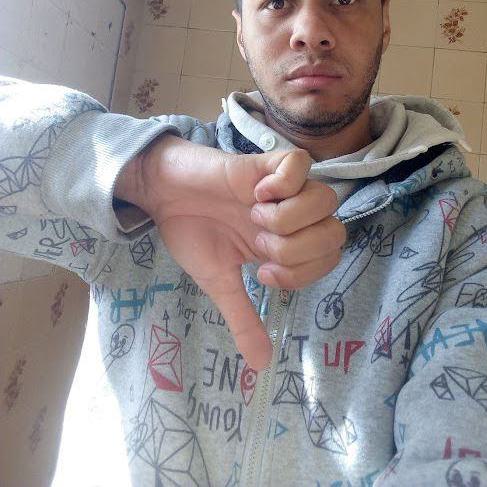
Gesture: dislike